Honda Tadakatsu

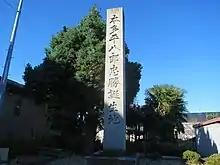
Honda Tadakatsu's birthplace monument（Okazaki, Aichi Prefecture）

Tadakatsu was born in 1548, in Kuramae, Nukata, Mikawa Province (present-day Nishi-Kuramae, Okazaki, Aichi Prefecture), the eldest son of Honda Tadataka. The Honda clan was one of the oldest "Anjō fudai" families, a family of "fudai daimyo" who had been serving Tokugawa Ieyasu since he was in Anjō.